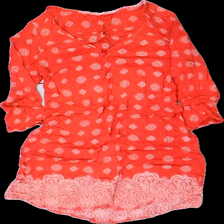
View: front
Type: Tunic
Category: Ladies
Brand: Missing
Colors: Red, White
Material: 100% viscose
Pattern: Other
Cut: Regular
Season: Spring
Damage: Damaged collar
Damage location: top center
Price range: <50
Recommended usage: Export